Second Skin (band)

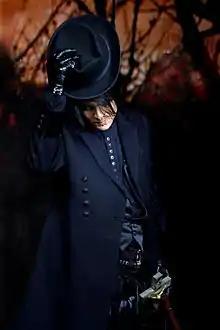
Arron of the band Second Skin

Second Skin is an American gothic rock band formed in 1991 by singer-songwriter Arron, the frontman of the Seattle-based band, Flesh of my Flesh. Second Skin's sound has been described as "a culmination of punk aggression, early Gothic sensibility and Death Rock driven passions" with "hard rhythmic beats and dark backdrops."